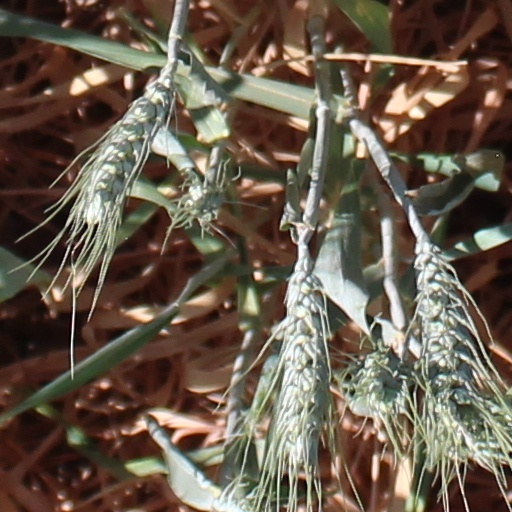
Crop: wheat